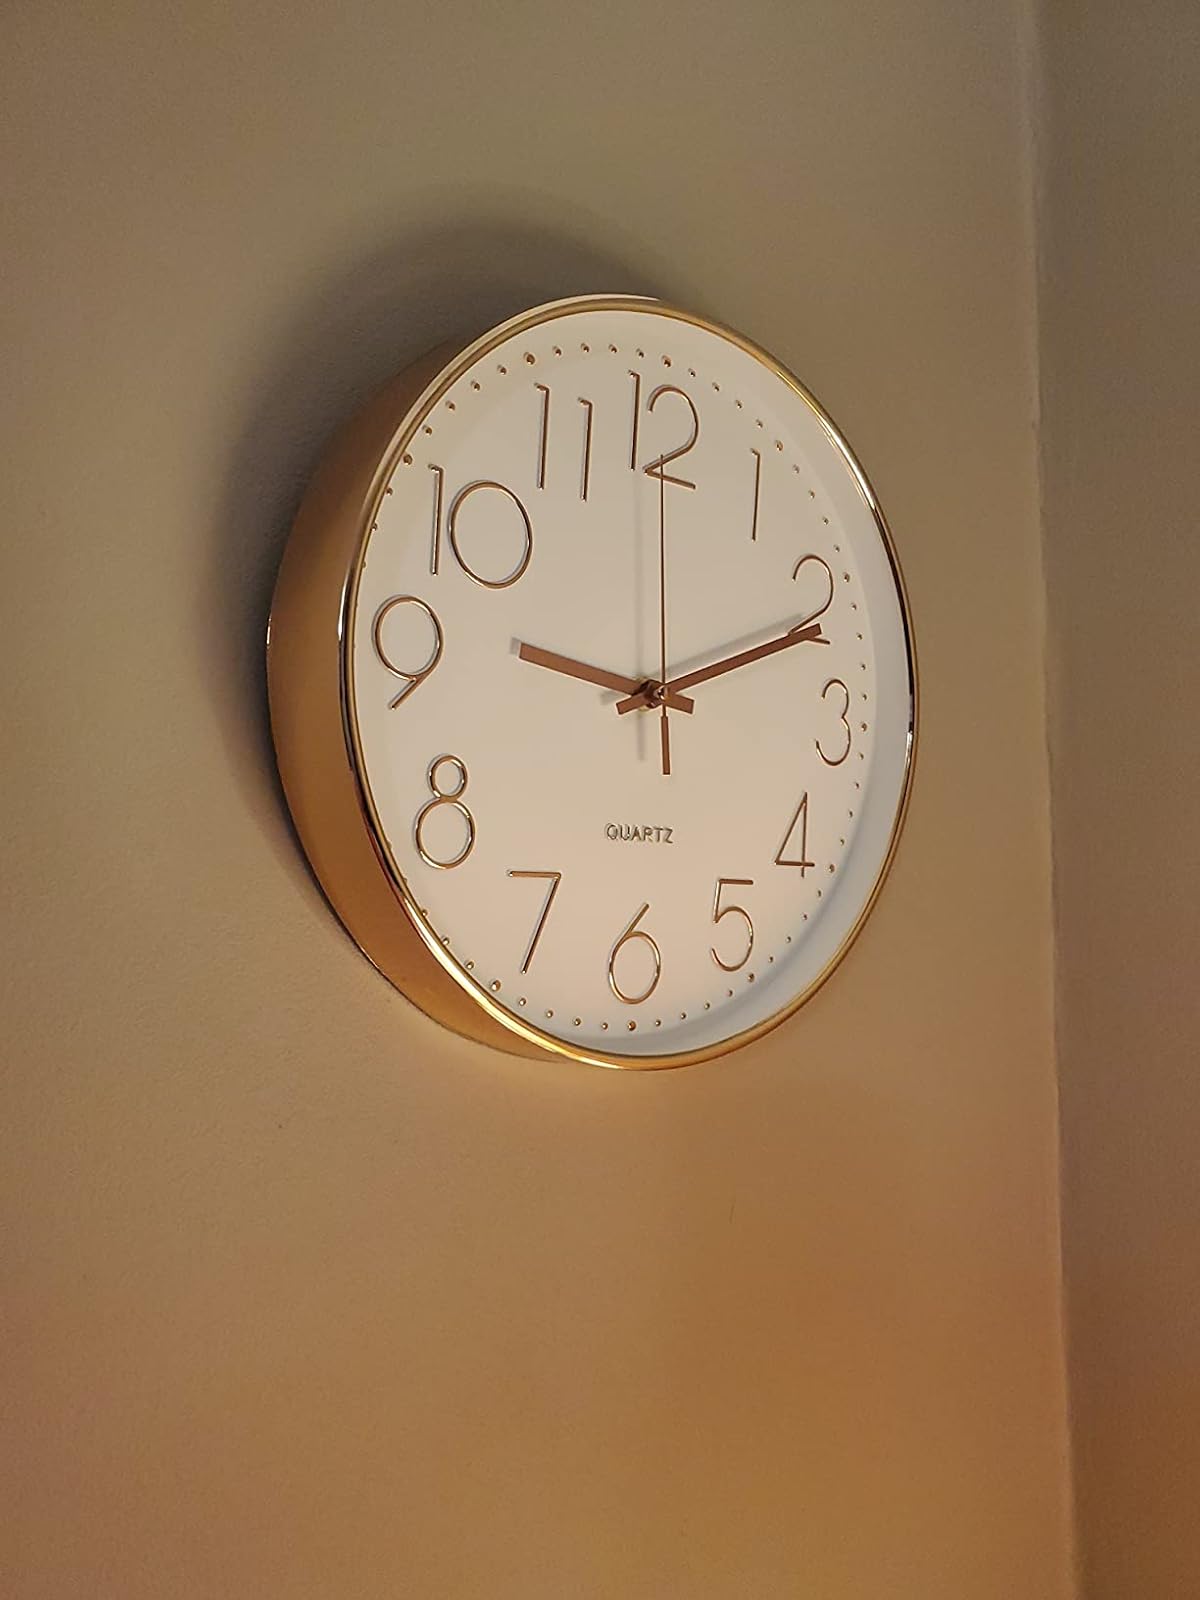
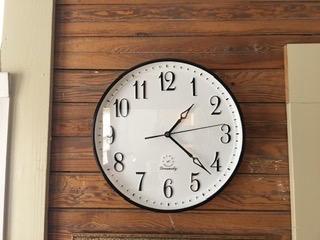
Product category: clock
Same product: no